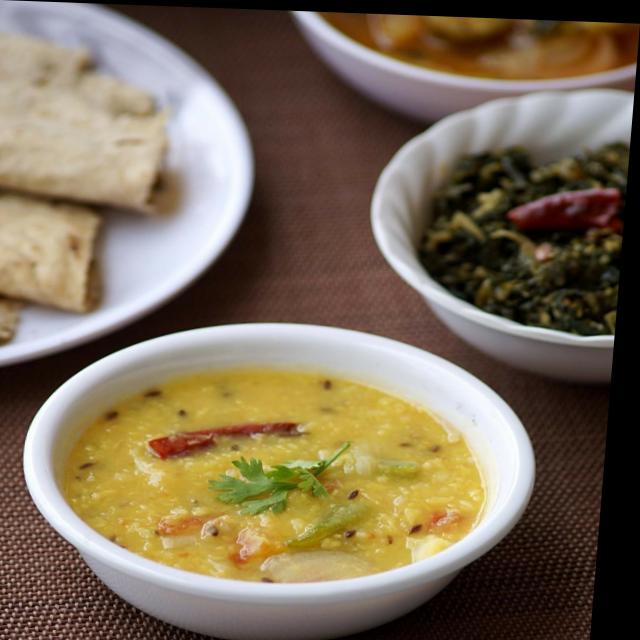
Dish: dal_makhani